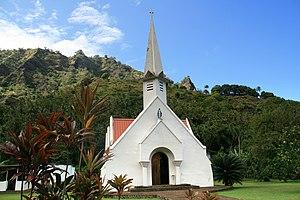
Église catholique du village d'Omoa, île de Fatu Iva, archipel des Marquises, Polynésie Française.
Fatu Hiva est une île du groupe sud des Îles Marquises, en Polynésie française.